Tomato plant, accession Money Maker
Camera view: vertical (180 deg); turntable rotation: 30 degrees
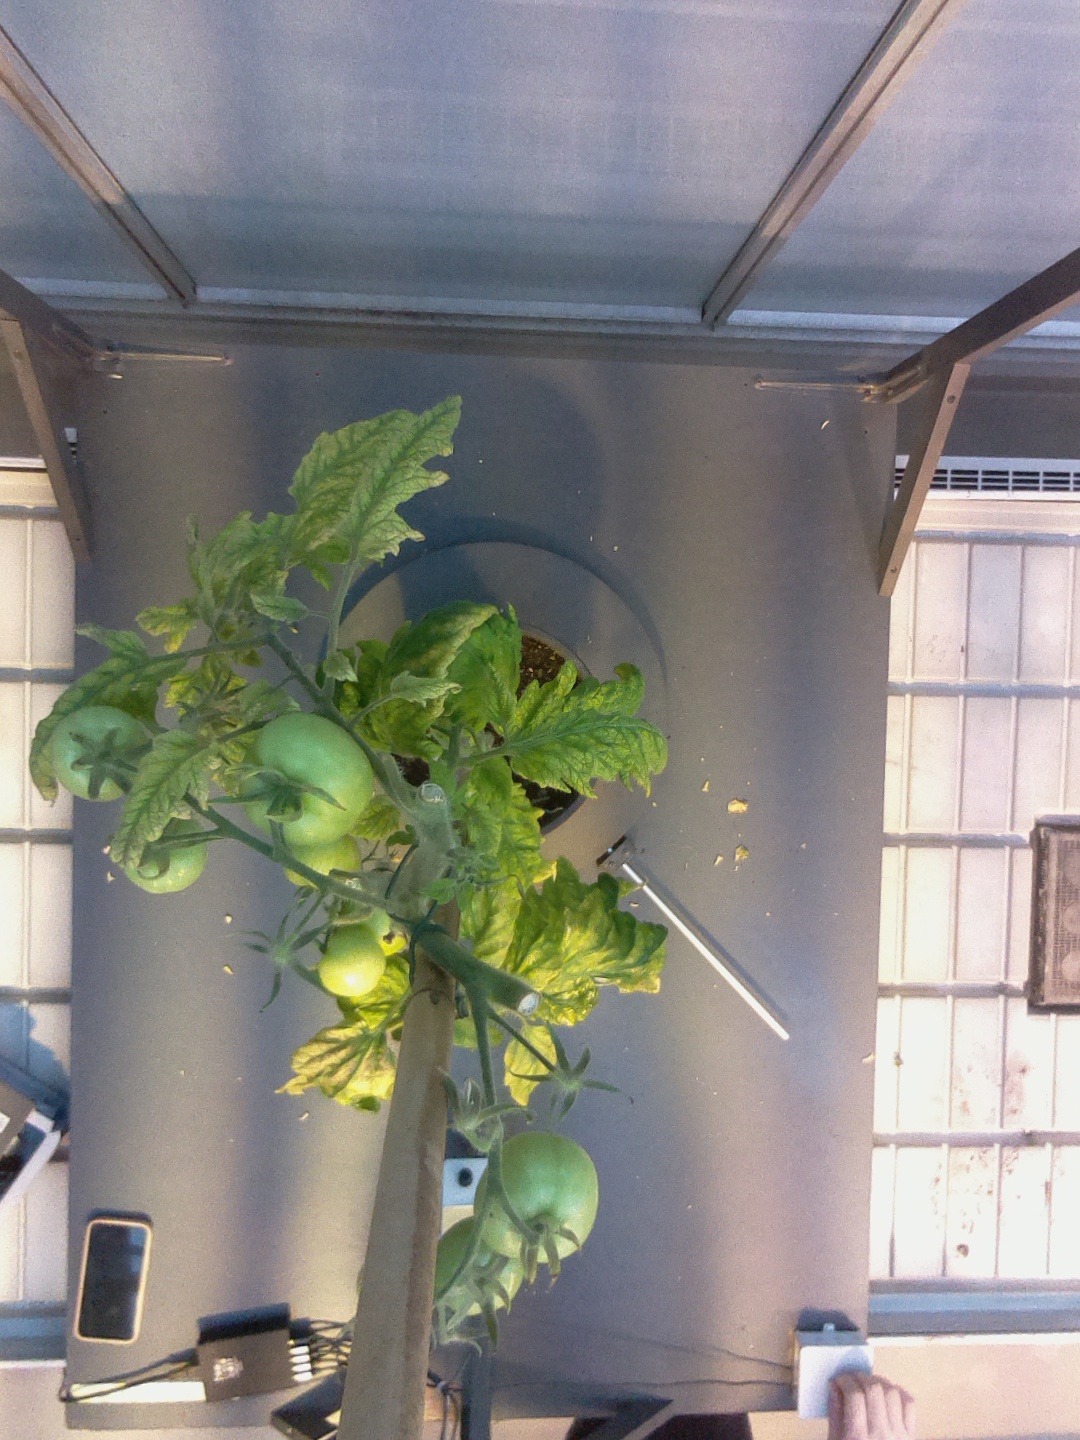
BBCH growth stage 79: 90% -100% of final fruit size